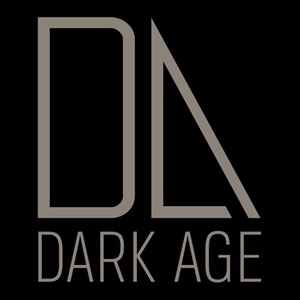
Dark Age est un groupe de death metal mélodique allemand, originaire de Hambourg. Le groupe est initialement formé en 1994, sous le nom de Dyer’s Eve. En 1995, ils rebaptisent le groupe Dark Age. Après quelques démos, le groupe publie son premier album studio, The Fall. Il suit deux ans plus tard de Insurrection, en 2000, et de The Silent Republic en 2002. En date de 2016, l'activité du groupe est en suspens.